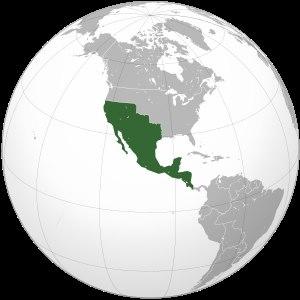
L'Acte solennel de la Déclaration d'indépendance de l'Amérique septentrionale est le premier document qui proclame la séparation de la Nouvelle-Espagne de la métropole espagnole, pour établir le Mexique. Il fut signé le 6 novembre 1813, par les députés du Congrès de Anáhuac, organisé par le général José María Morelos dans la ville d'Oaxaca au mois de juin de la même année, et plus tard installé dans la ville de Chilpancingo le 13 septembre.